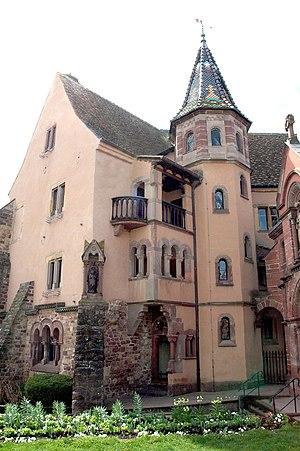
Le château de Saint-Léon-Pfalz est un château fort dont les vestiges se dressent sur la commune d'Eguisheim dans le département du Haut-Rhin et la région Grand Est.
Eguisheim est une commune française située dans le département du Haut-Rhin, en région Grand Est.